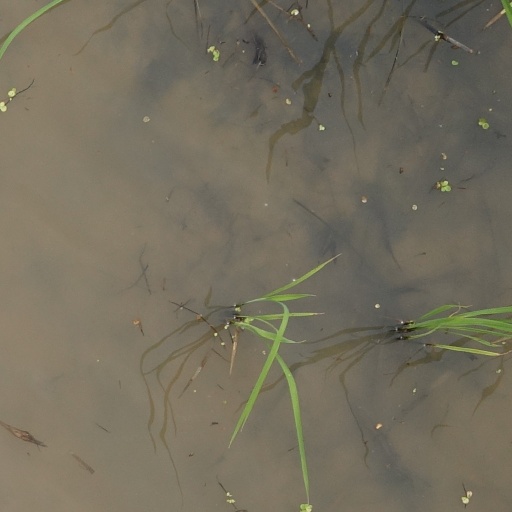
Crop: rice